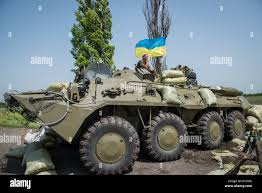
Label: BTR